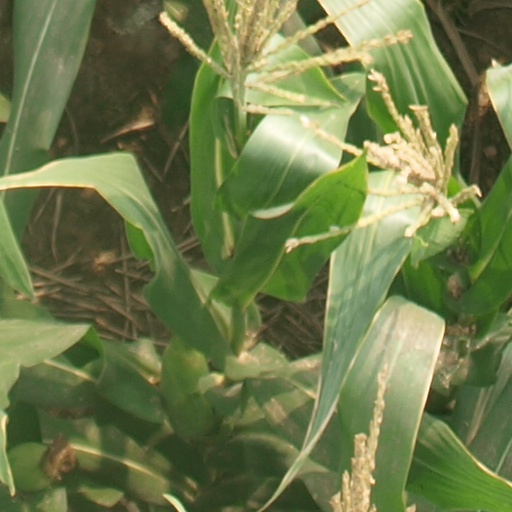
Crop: maize; corn